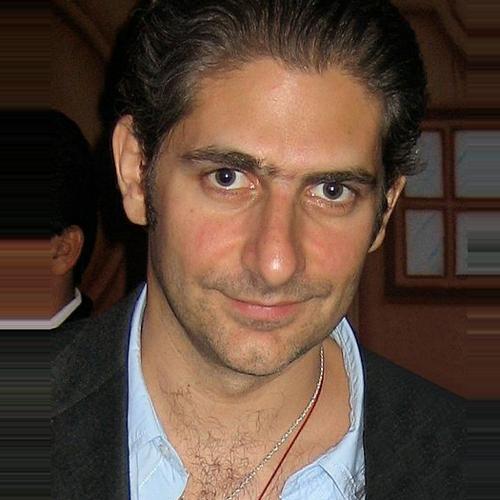
Age: 40